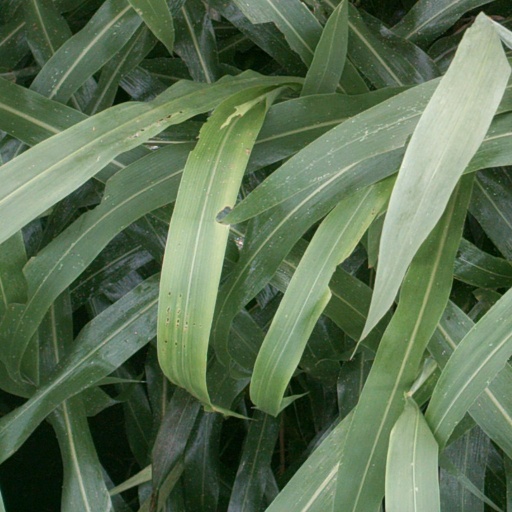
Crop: sorghum